List of BC Lions head coaches

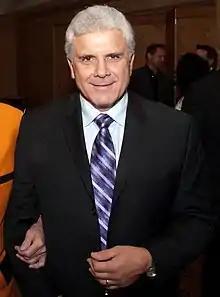
An Italian-Canadian man in his sixties with grey hair, wearing a tuxedo with a light blue shirt and purple tie, facing the camera.

The BC Lions are a professional Canadian football team based in Vancouver, British Columbia, and are members of the West Division in the Canadian Football League (CFL). The franchise was founded as an expansion team of the Western Interprovincial Football Union (WIFU) in 1954. In their 56-year history, the team has appeared in nine Grey Cup finals, and has won five championships. The Lions current head coach is Buck Pierce and the current owner is Amar Doman.